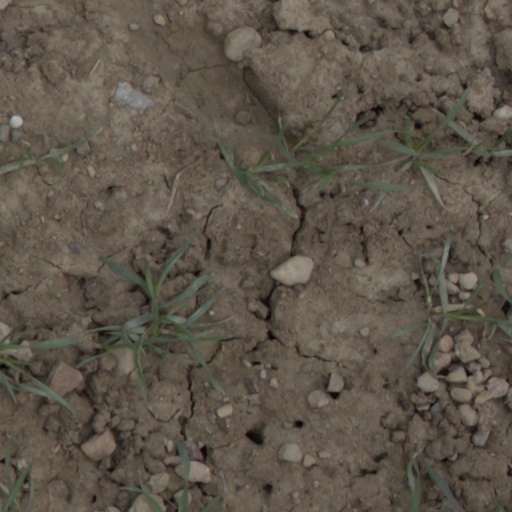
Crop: wheat